42 Lomasney Way

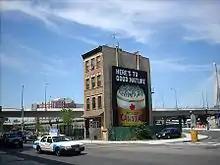
The building in the late 2000s

42 Lomasney Way is a tenement brownstone located in Boston's West End. Built in the 1870s, the building has been called The Last Tenement, as it is the only building that was not demolished during the West End's redevelopment phase or subsequent construction periods.